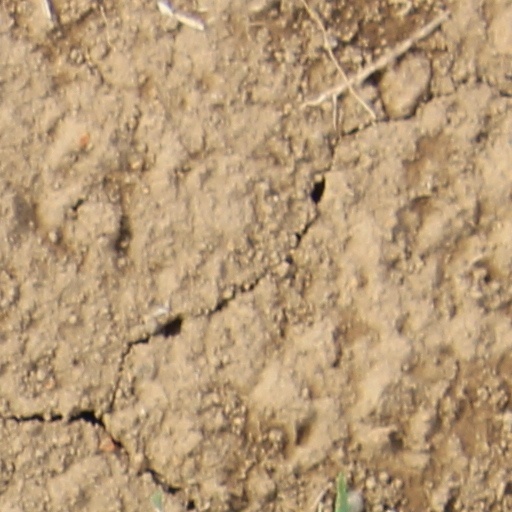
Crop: wheat